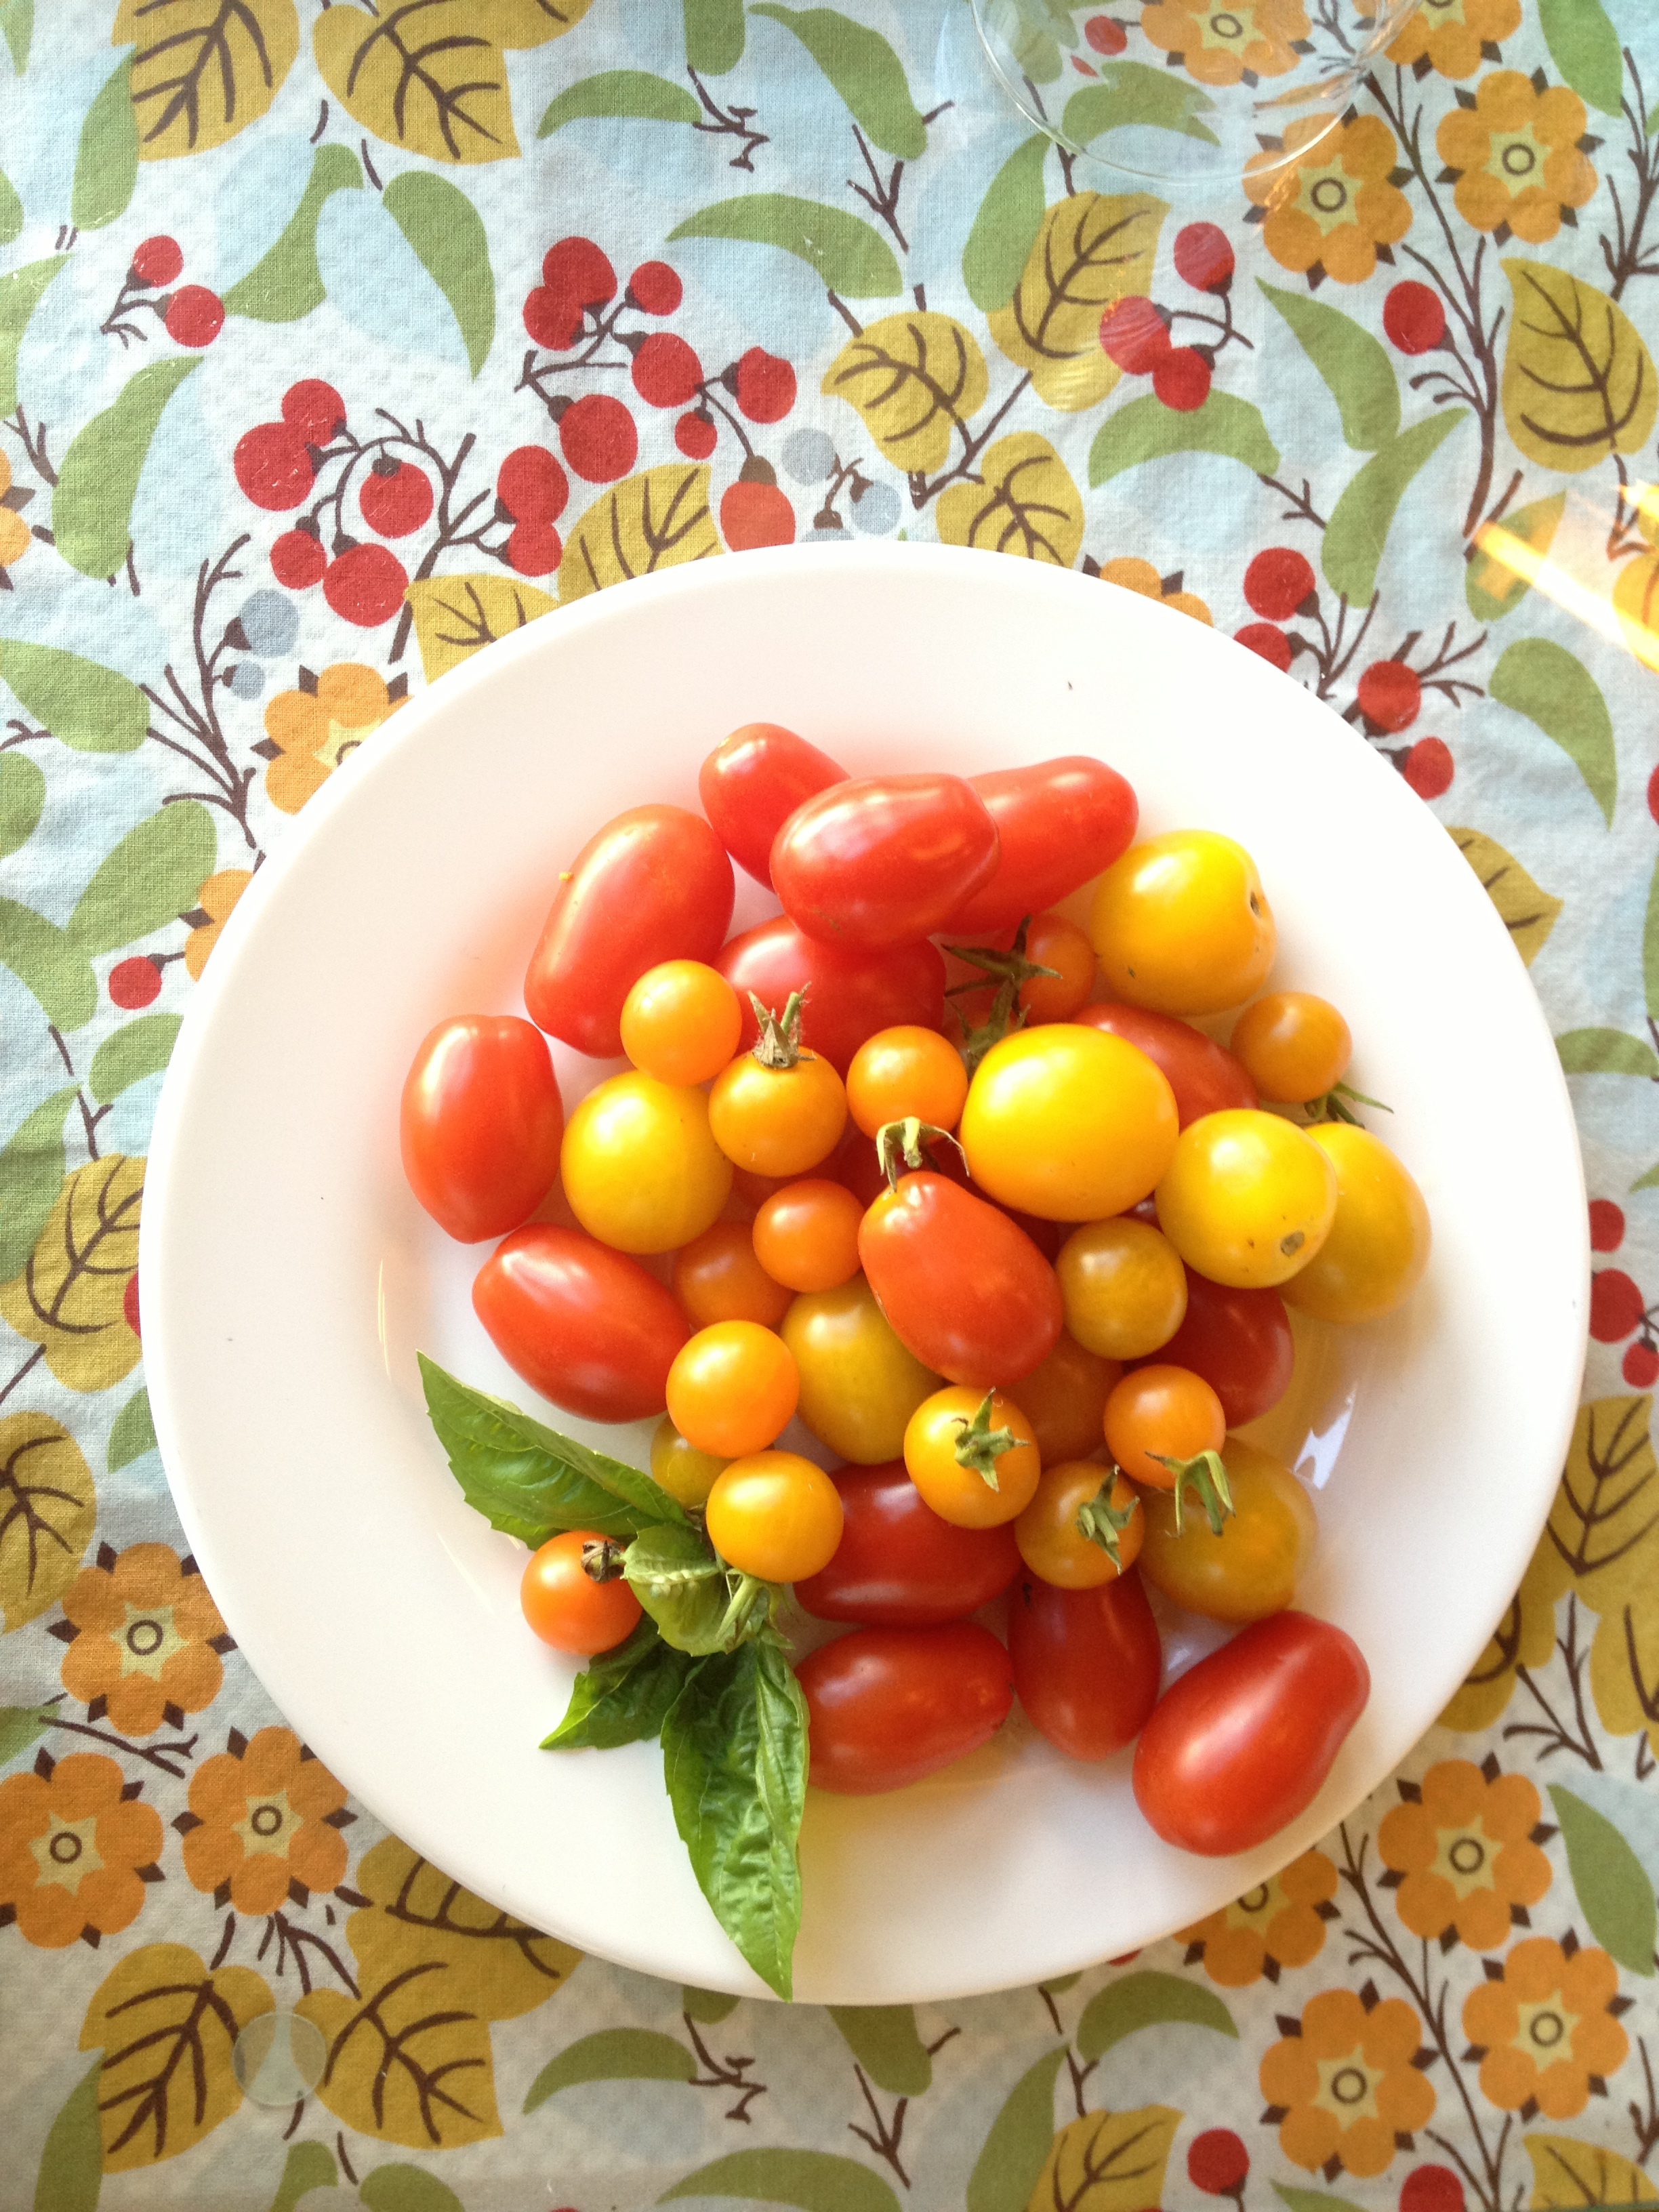
plant, fruit, food, produce, vegetable, fresh, healthy, basil, tomato, tomatoes, vegetarian, cherry, organic, flowering plant, cherry tomato, land plant, potato and tomato genus